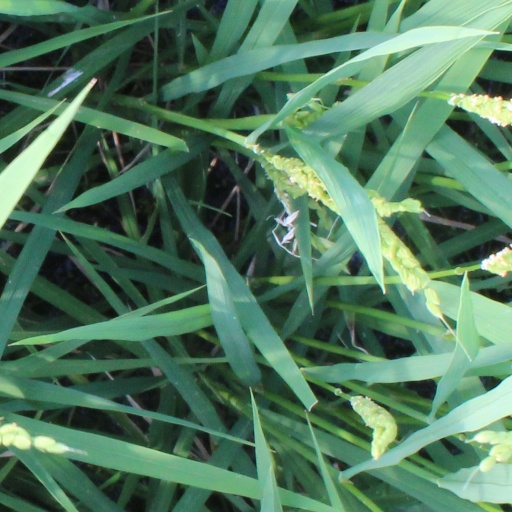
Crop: rice